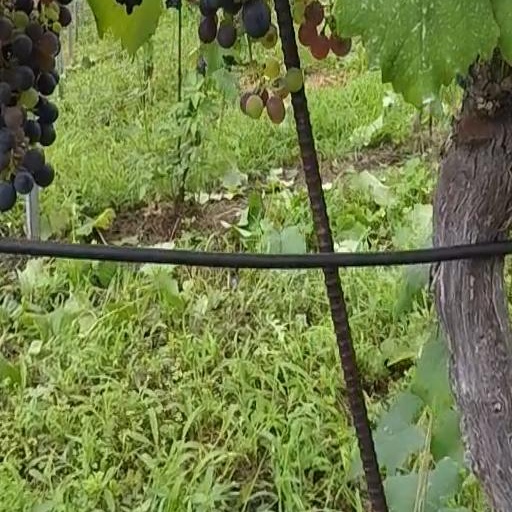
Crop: grape